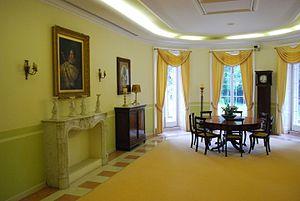
Vue du musée de Palaiopolis, dans la villa ""Mon Repos"" à Corfou."